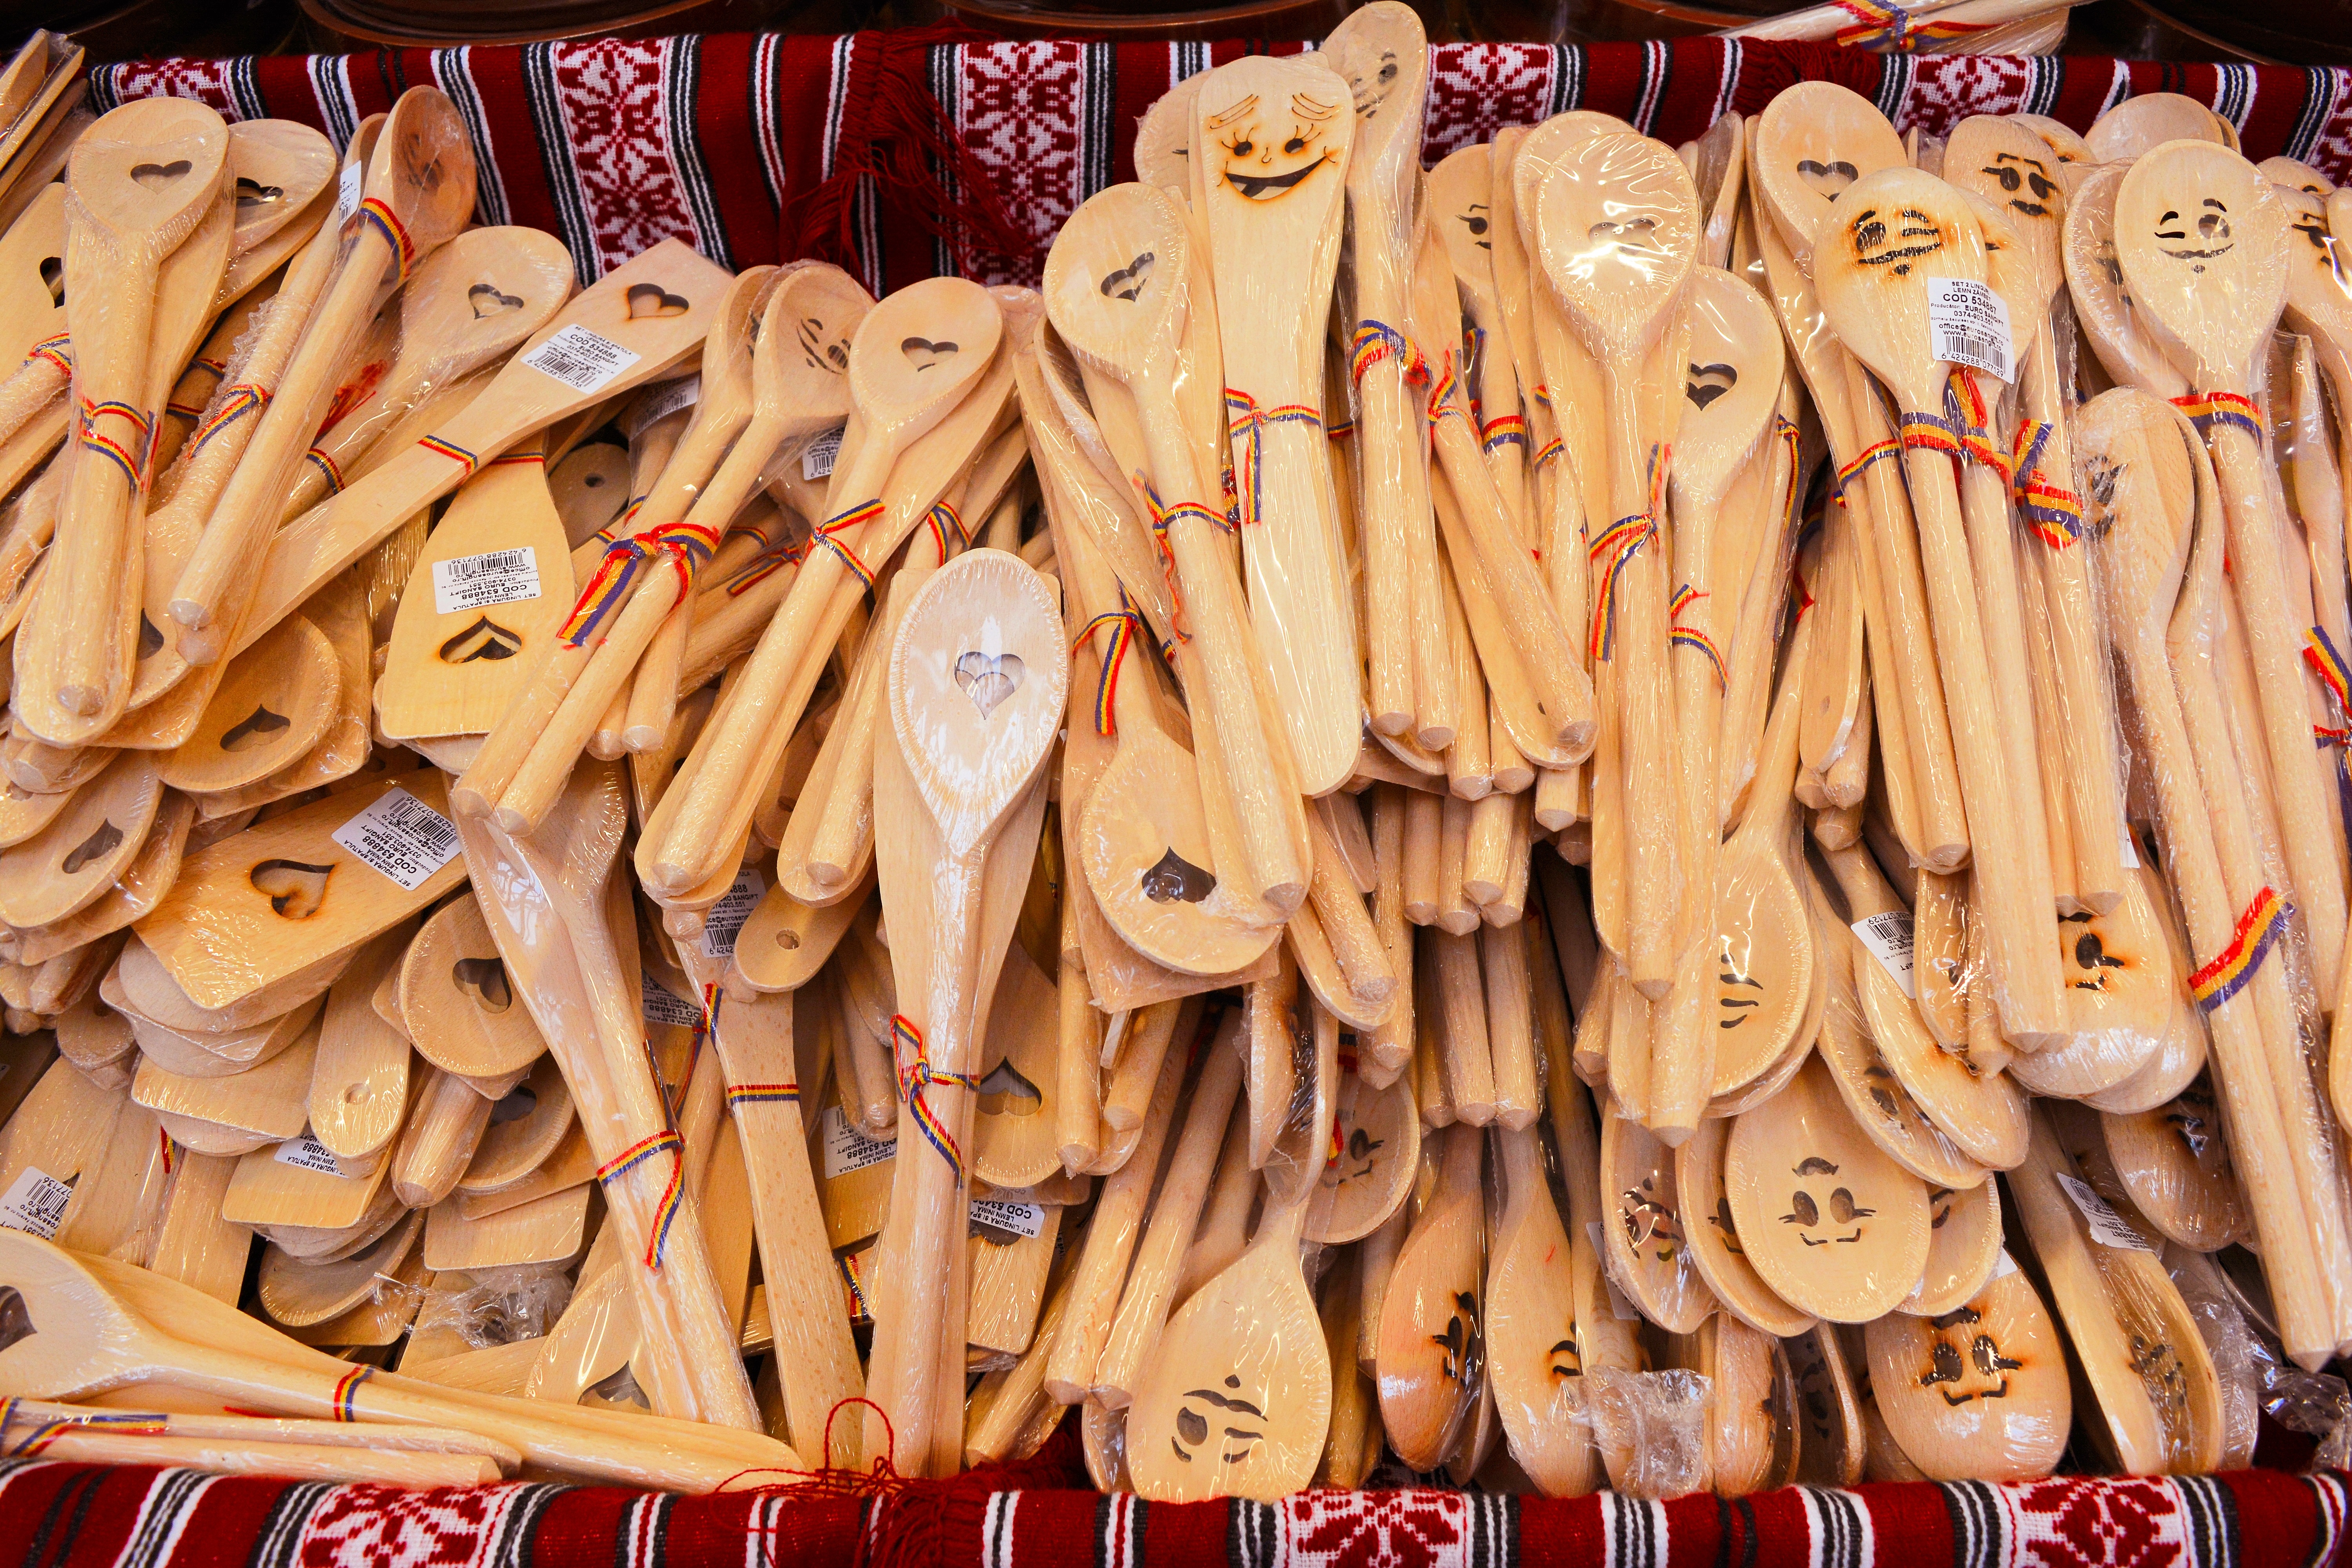
wood, model, food, cuisine, cargo, carving, smiles, traditional, romania, spoons, flavor, fretsaw, wooden spoons